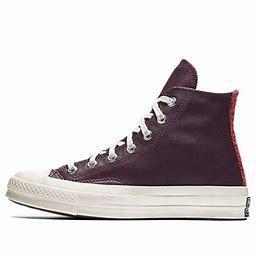
Brand: Converse
Model: Chuck Taylor All Star 1970S Canvas